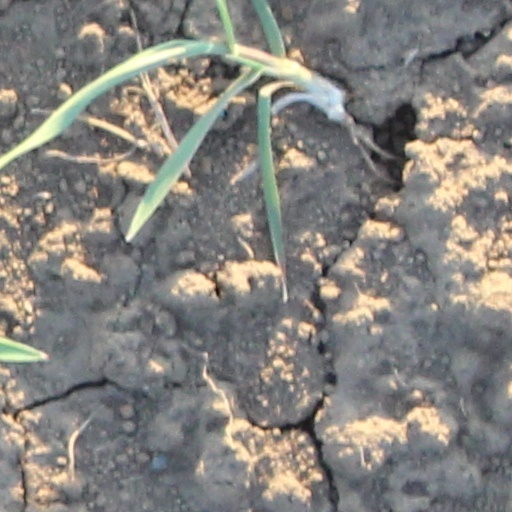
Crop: wheat